Lviv during the Middle Ages

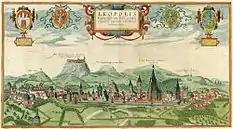
Panorama of Lviv at the beginning of the 17th century. Engraving by Abraham Hohenberg. The first known picture of the city

The wooden church of St. Onuphrius became a monastery in the 15th century. After a fire it was rebuilt in 1518. In 1550, a stone church was built at the expense of K. Ostrozhsky. In 1583, Ivan Fyodorov was buried in the church. The church of St. Mary Snizhna (rep. 1352) was the center of the German community, now it is a single-nave Romanesque basilica. The church of St. John the Baptist was built on the place of the Orthodox church, which Prince Leo gave to his wife Constantia and donated to the Dominicans. The cruciform masonry from the 14th–15th century has been preserved.